Leatherman (vagabond)

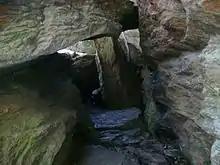
Inside the Leatherman Cave in Watertown, Connecticut

The Leatherman's former tombstone read: "Final resting place of Jules Bourglay of Lyons, France, 'The Leather Man'..." He is identified with that name in many accounts. However, according to researchers including Dan W. DeLuca, as well as his New York death certificate, his identity remains unknown. This name first appeared in a story published in the "Waterbury Daily American" on August 16, 1884, but was later retracted on March 25, 26, and 27, 1889, and also in "The Meriden Daily Journal" on March 29, 1889. DeLuca was able to get a new headstone installed when the Leatherman's grave was moved away from Route 9 to another location within the cemetery on May 25, 2011. The new brass plaque simply reads "The Leatherman".